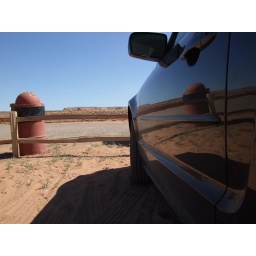
Reflection of a bin and fence on a Mustang in the car park of Antalope Canyon, Arizona